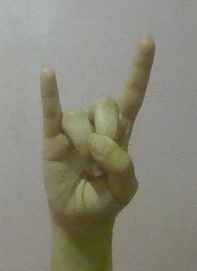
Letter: la